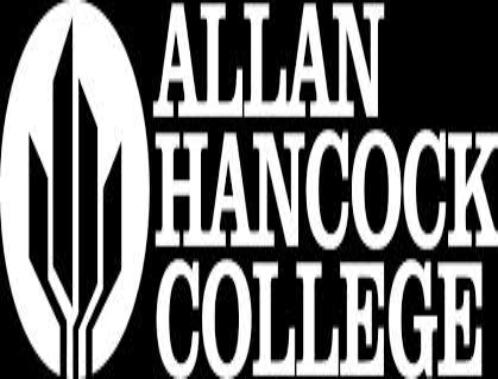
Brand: Hancock-2
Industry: Necessities